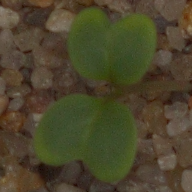
Label: charlock